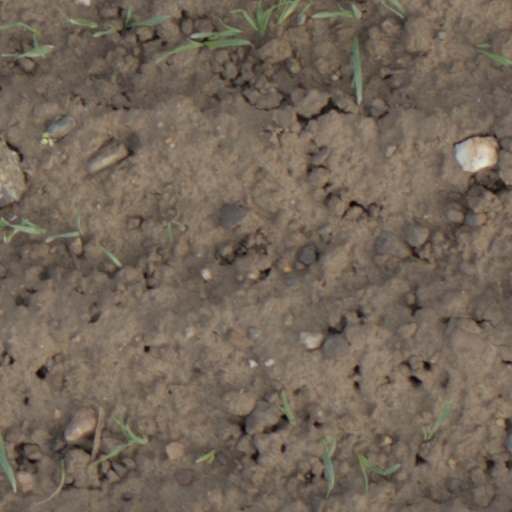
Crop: wheat